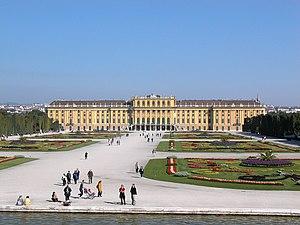
Cette liste non exhaustive répertorie les principaux châteaux en Autriche classé par Land.
La construction du château de Versailles déclencha une véritable course à la construction de palais dans des parcs remplis de fontaines parmi les élites, et pas seulement les élites royales, au pouvoir en Europe. Les monuments les plus durables aux gloires passées de Versailles ne se trouvent pas en France mais dans d'autres pays d'Europe continentale. Quand Louis XIV fit construire Versailles, la France était l'État le plus puissant et le plus riche d'Europe.